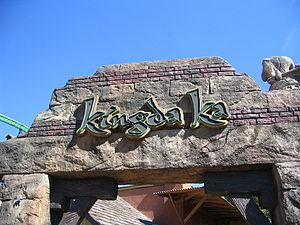
Kingda Ka est un circuit de montagnes russes en métal situé au parc Six Flags Great Adventure localisé à Jackson, dans le New Jersey, aux États-Unis, constitué principalement d'un Top Hat avec une descente possédant une spirale verticale, du domaine des Strata montagnes russes.